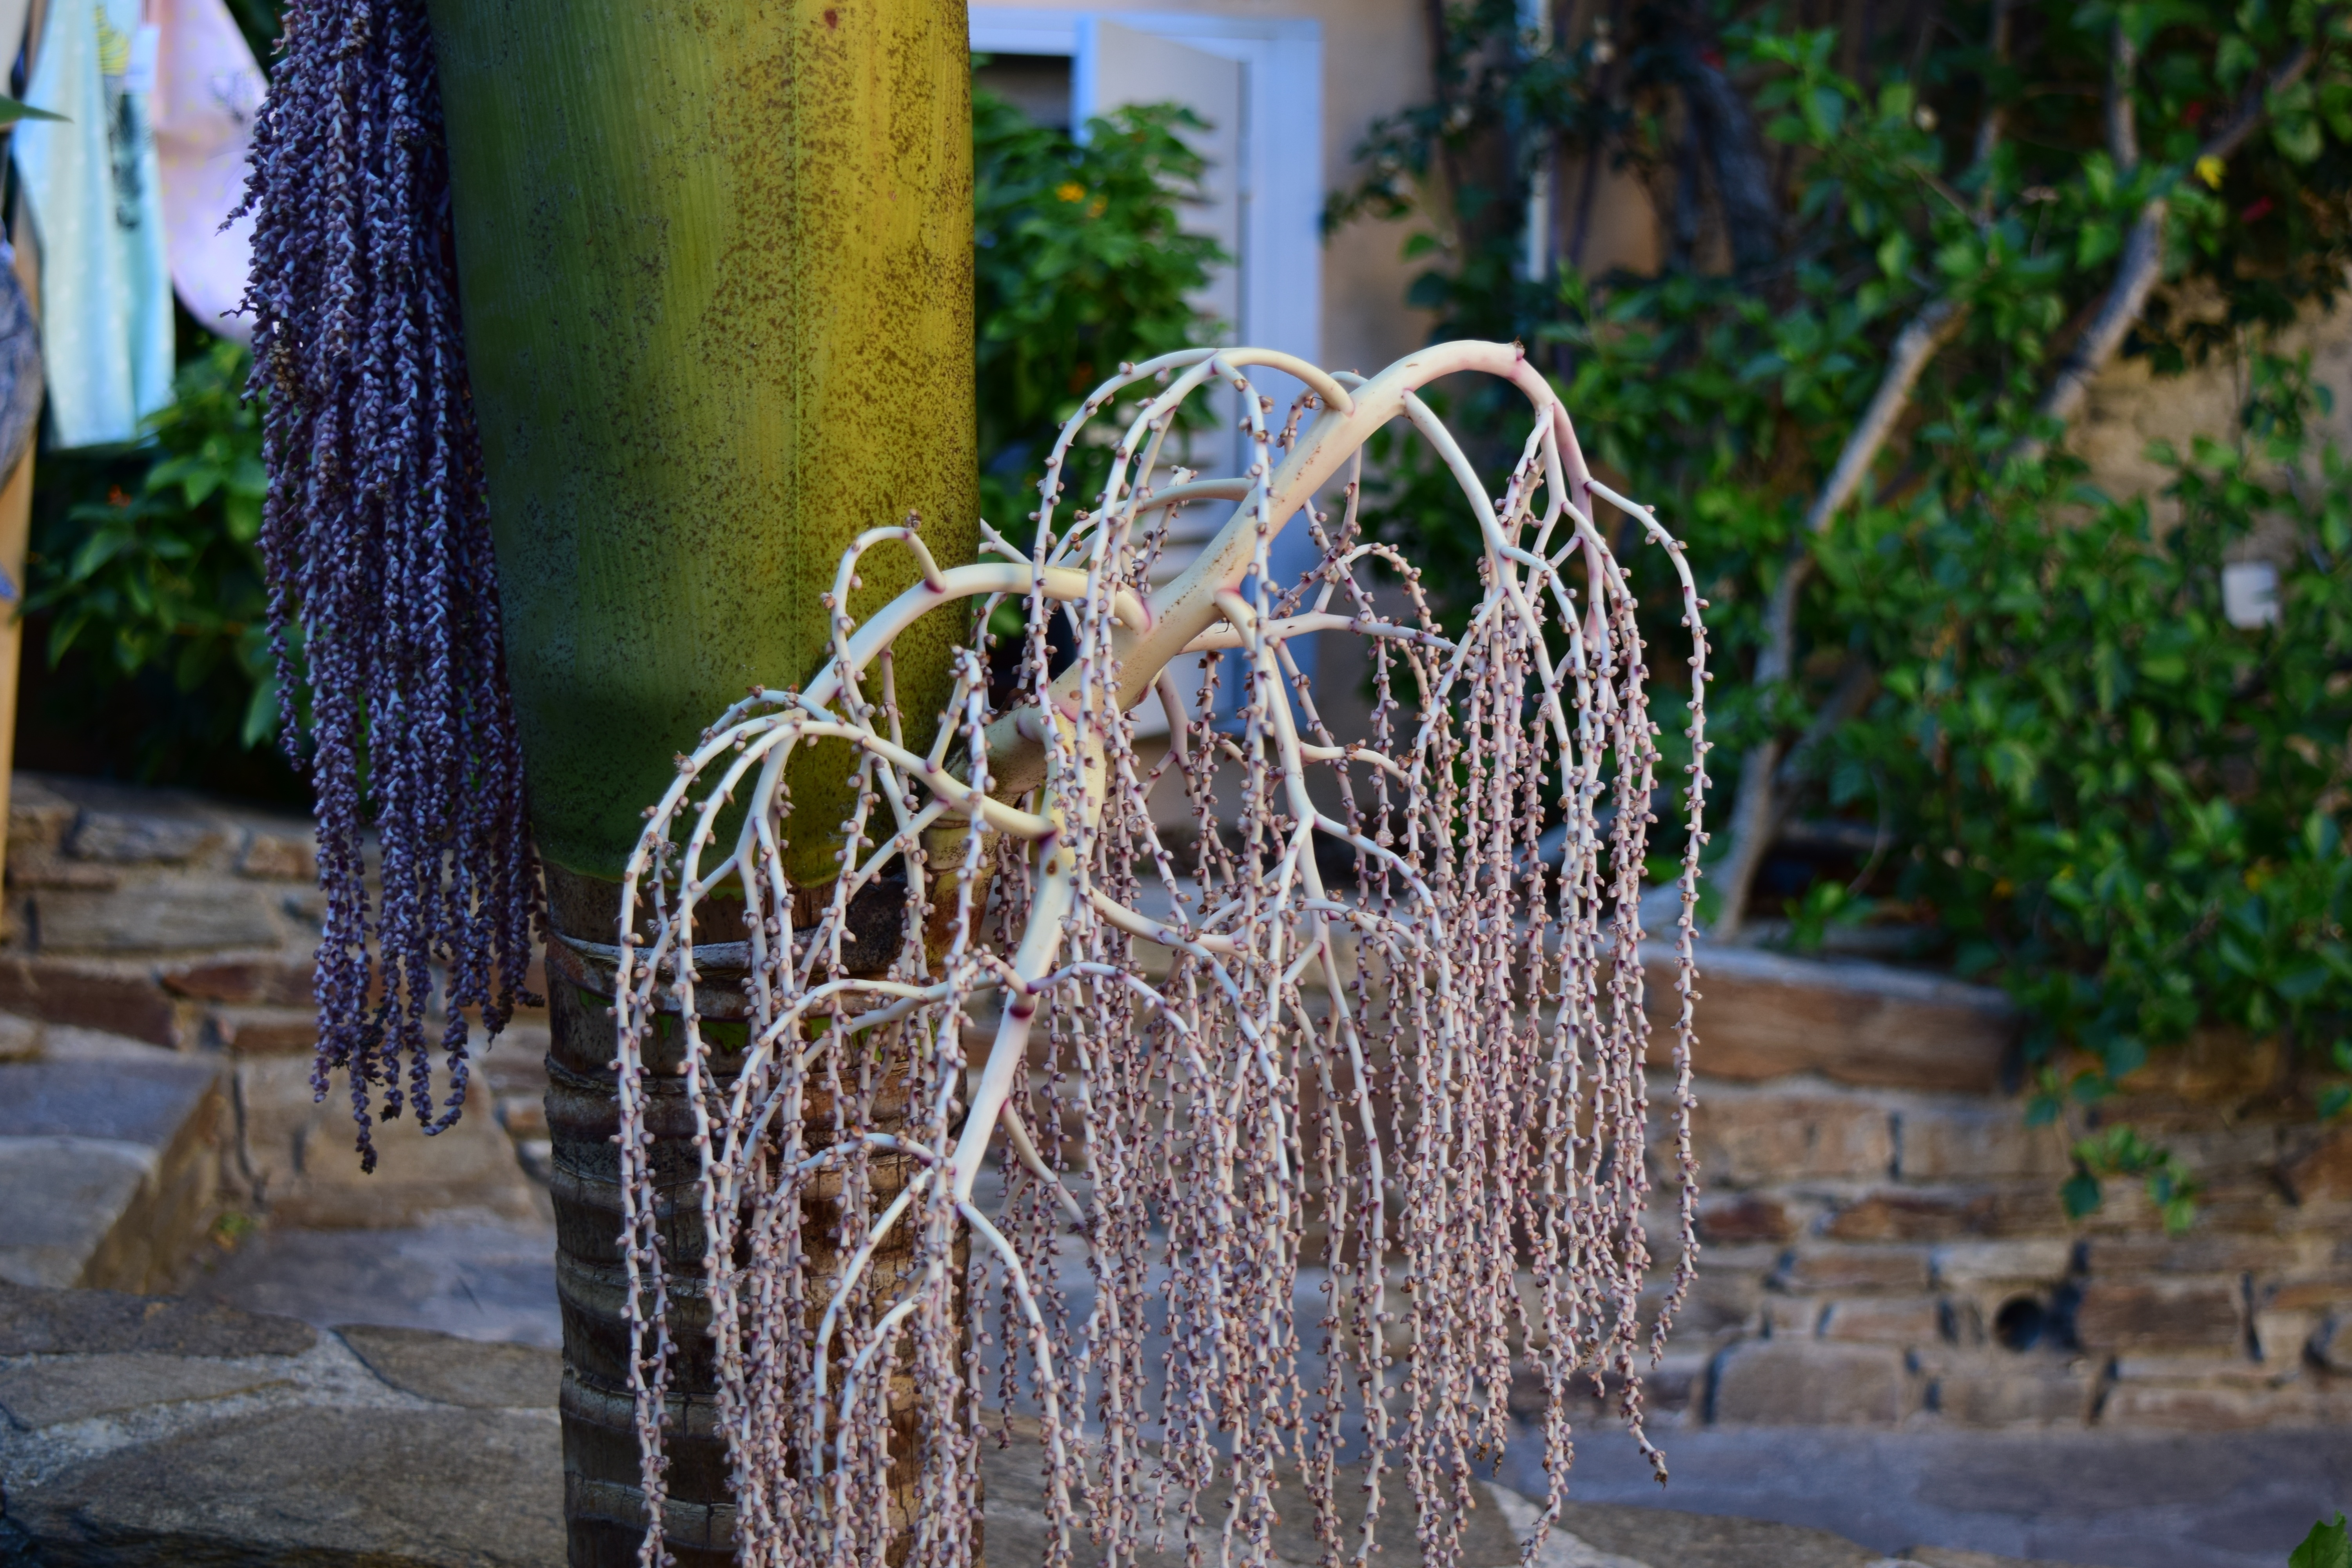
water, nature, grass, branch, fence, flower, backyard, garden, fauna, plants, green plant, wild plant, fountain, weird, yard, water feature, plants flowering, wild plants